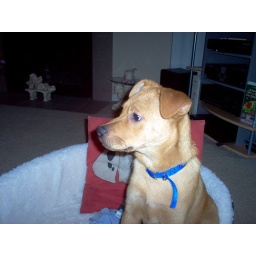
puppy sitting in bed